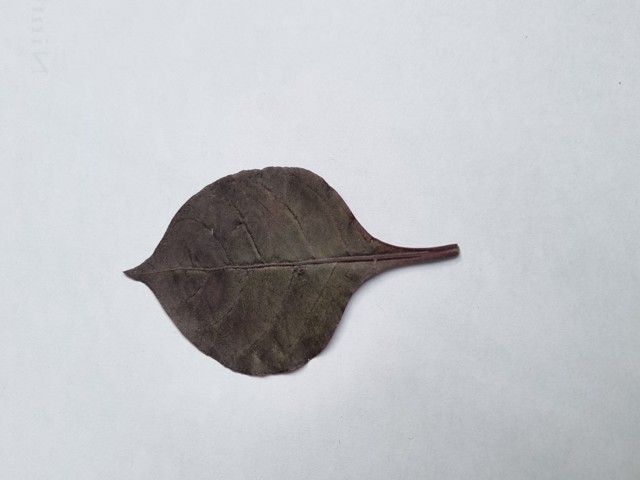
Plant: kalochitra